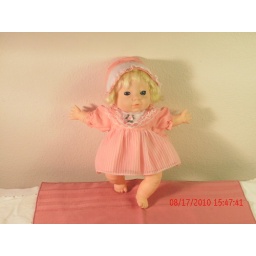
Baby doll in pink dress. Eyes open and close. Soft body, hard face